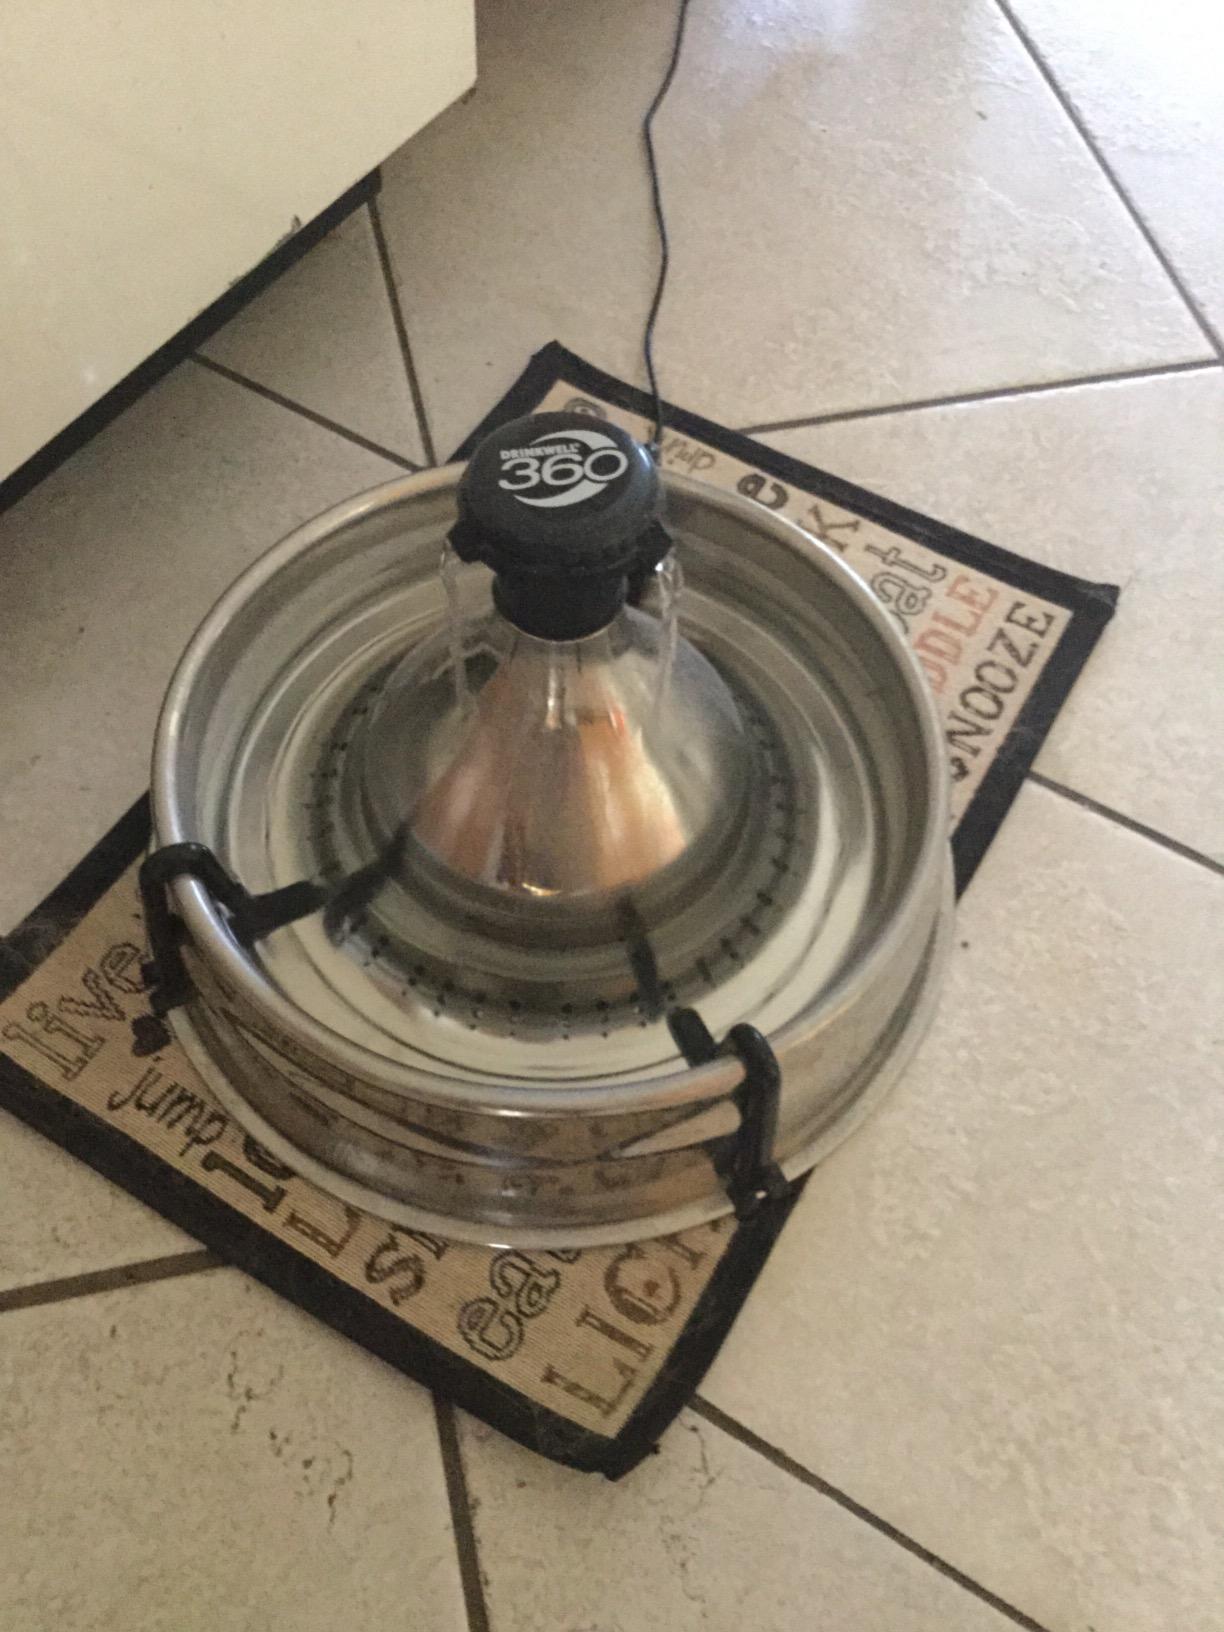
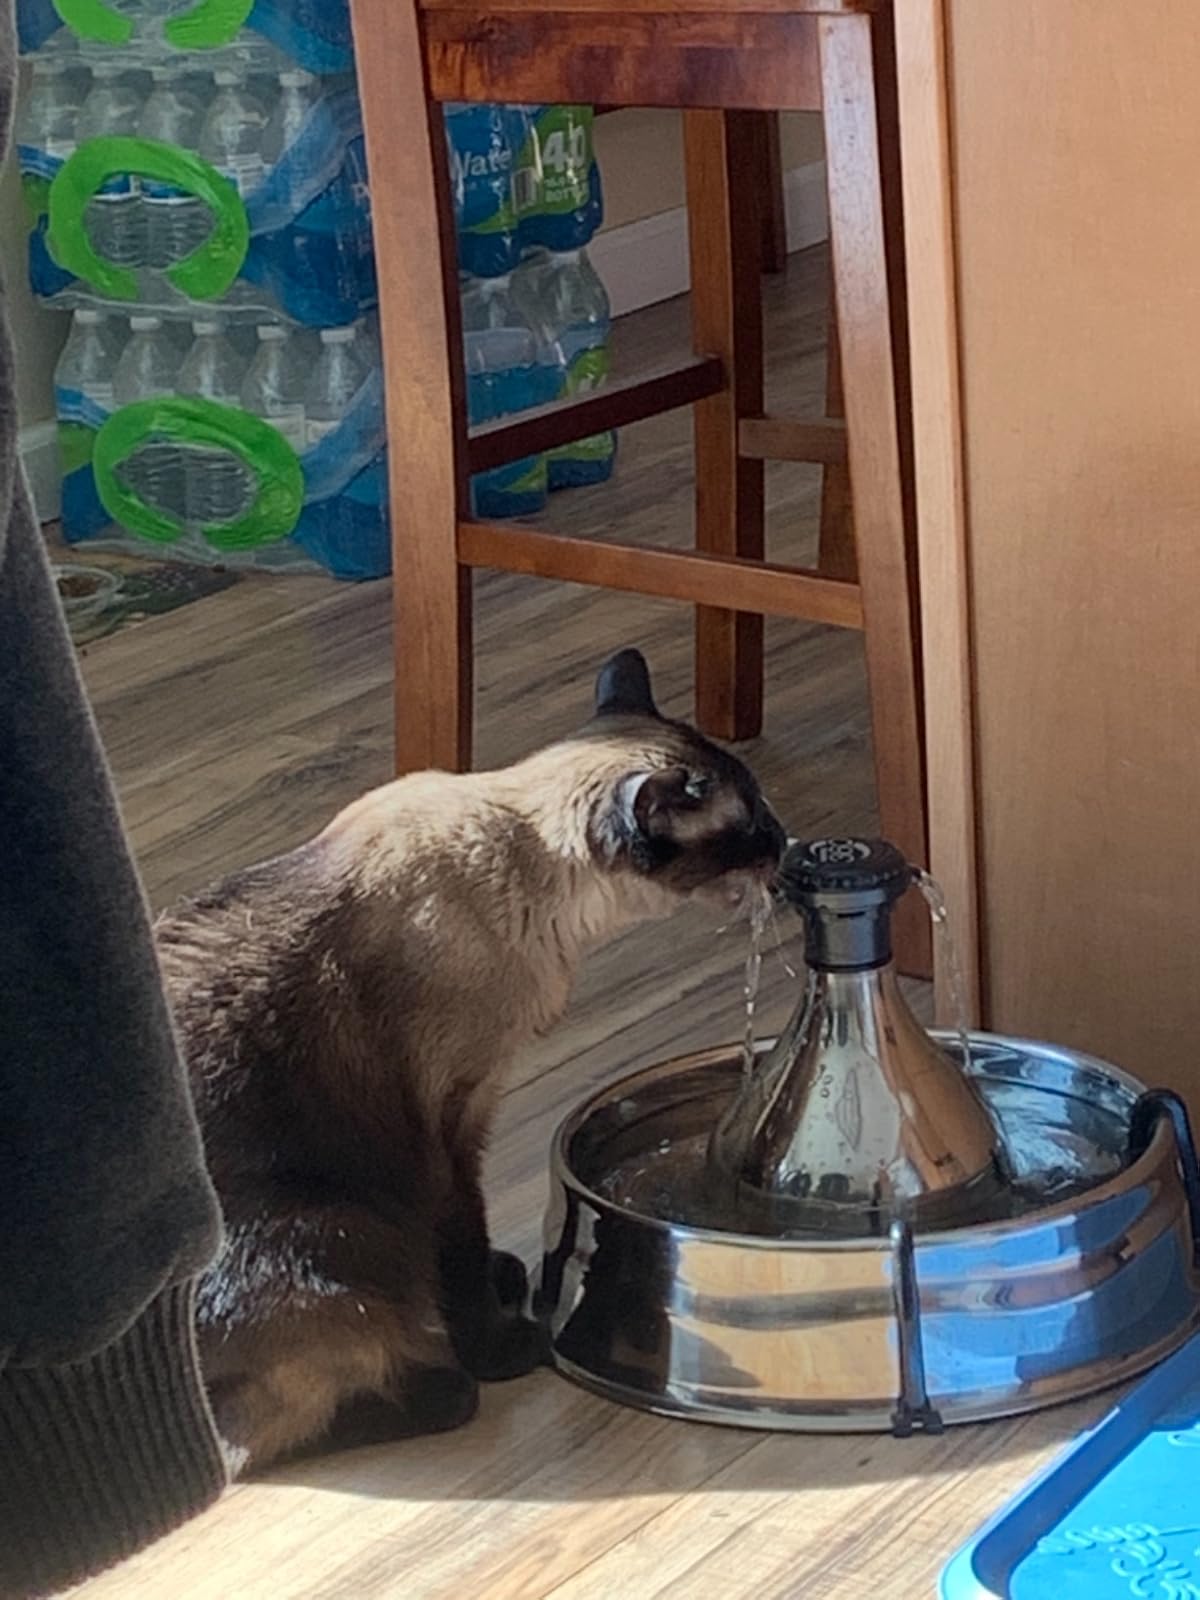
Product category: items_bowl
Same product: yes